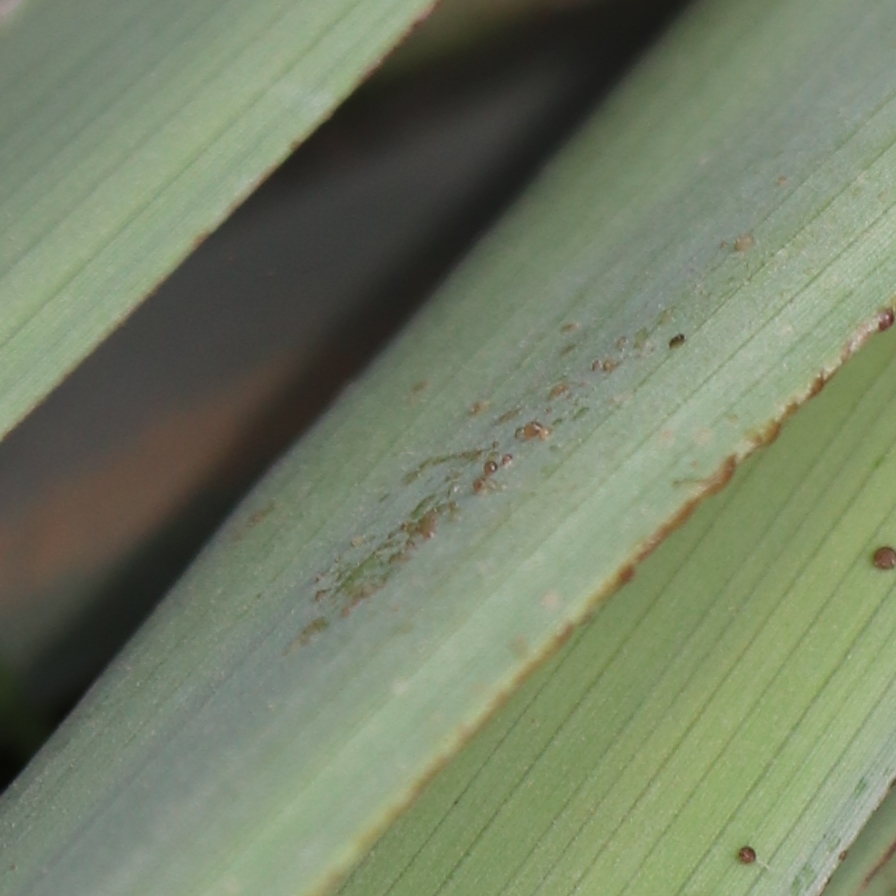
Label: Honey